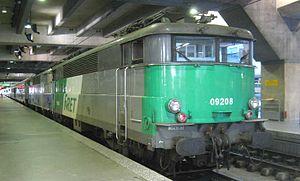
On appelle livrée la décoration extérieure d'un matériel roulant ferroviaire. Au cours de son histoire, depuis 1938, la Société nationale des chemins de fer français a utilisé de nombreuses livrées liées aux modes et aux changements de matériels. Certaines sont des essais sans lendemain sur quelques machines, d'autres sont de véritables marqueurs de l'identité de l'entreprise, par exemple la livrée « béton ».